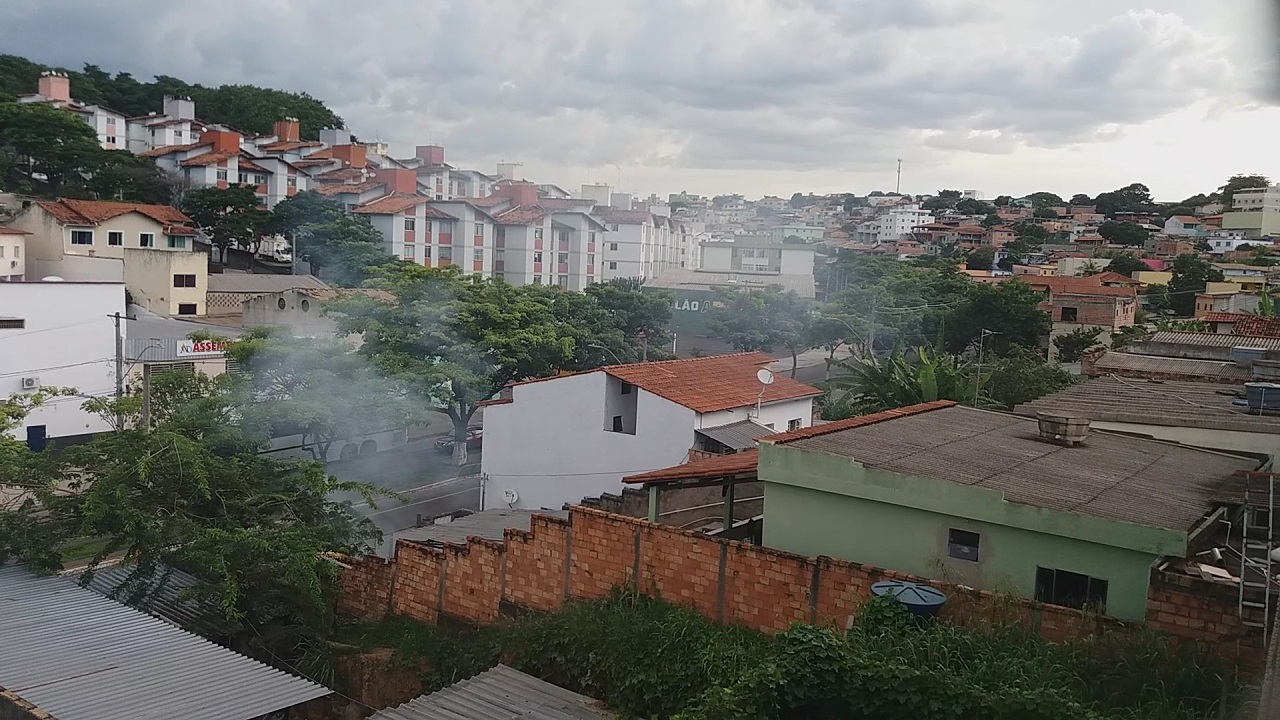
Fire: no
Smoke: yes